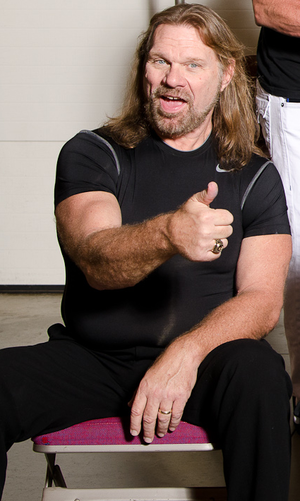
Hacksaw Jim Duggan
Duggan i oktober 2011
"James Stuart Duggan, bedre kendt under sit ringnavn Hacksaw Jim Duggan er en amerikansk wrestler, som i øjeblikket er på kontrakt med World Wrestling Entertainment. Han er mest kendt for sin tid i organisationen i 1980'erne og hos World Championship Wrestling i 1990'erne. Hans mest velkendte gimmick er at være en amerikansk patriot, hvor han til glæde for de mange amerikanske fans i arenaer rundt omkring i sit hjemland råber ""USA"".